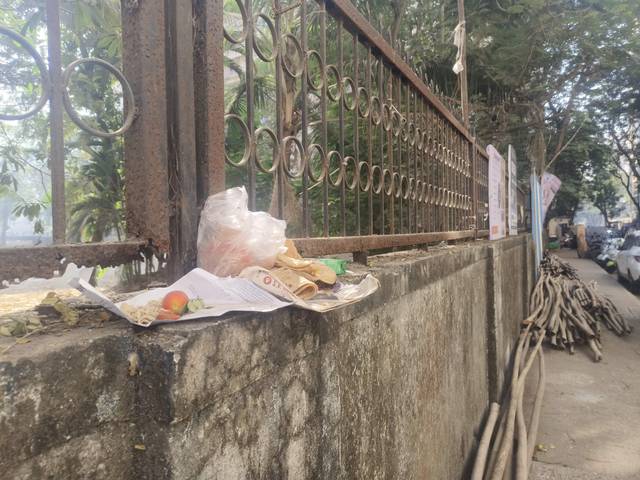
Region: India
Coordinates: 19.086, 72.914